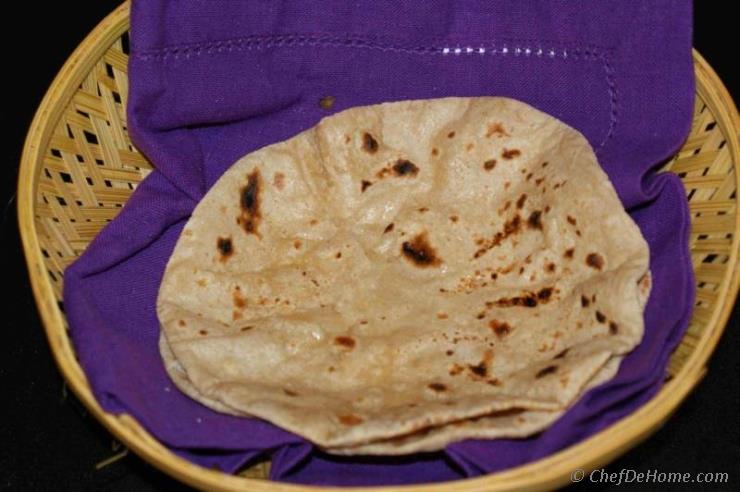
Dish: chapati